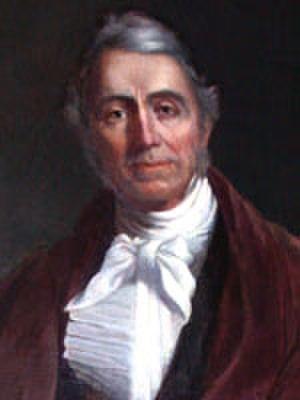
Marcus Morton est un homme politique américain.